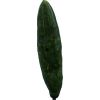
Label: Cucumber 3